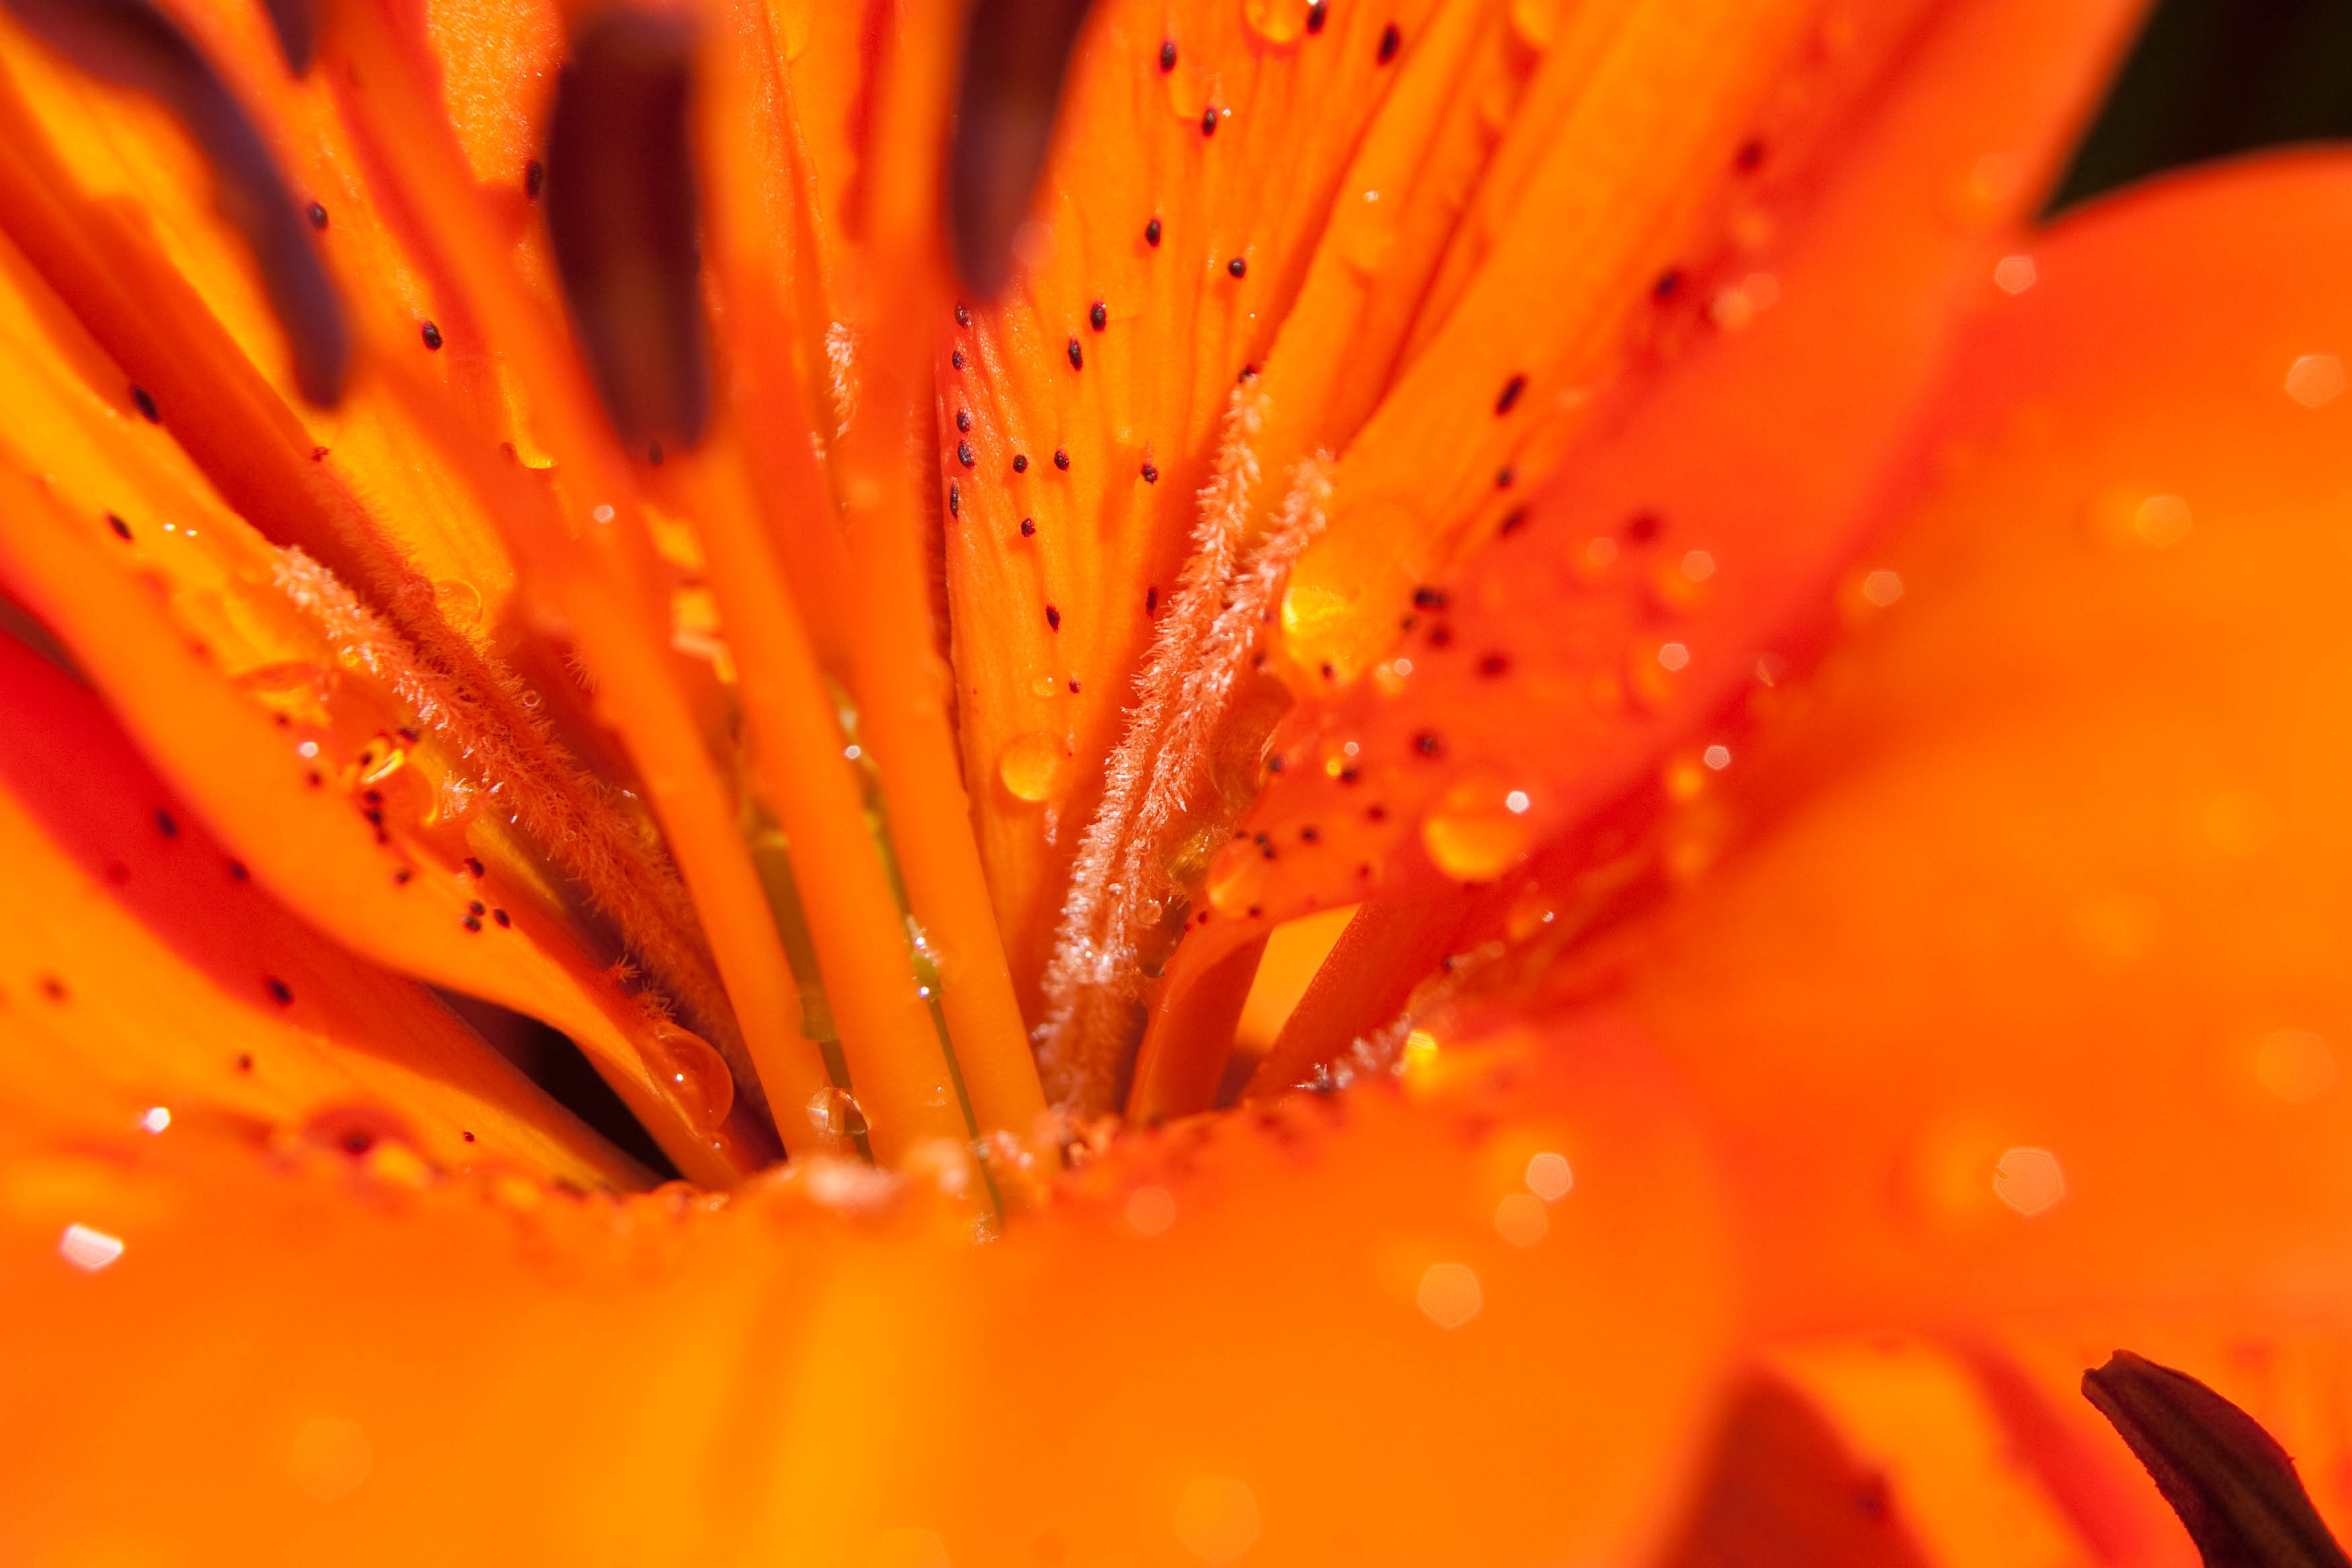
nature, blossom, dew, plant, photography, leaf, flower, petal, bloom, orange, pollen, yellow, close, flora, close up, lily, moisture, macro photography, flowering plant, flower stamp, plant stem, land plant